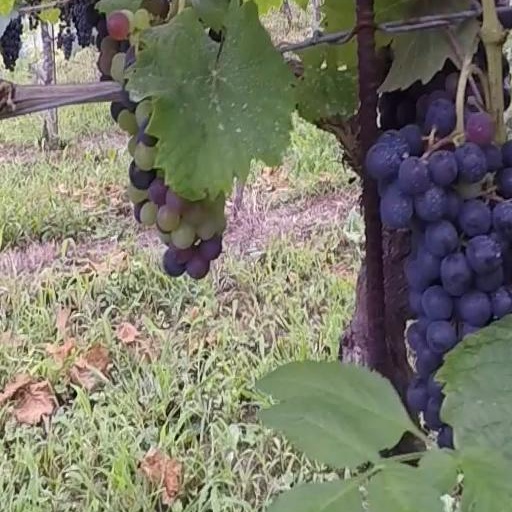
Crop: grape